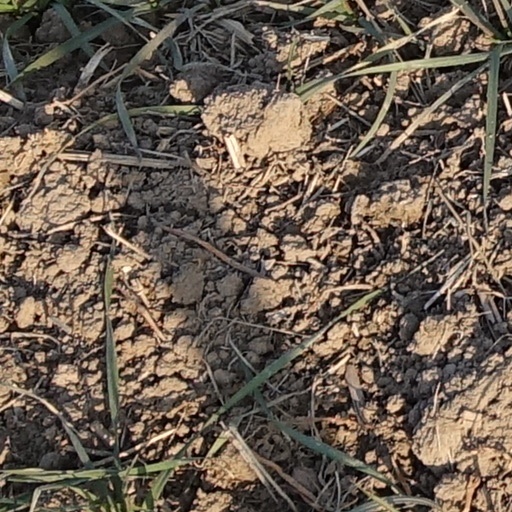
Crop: wheat